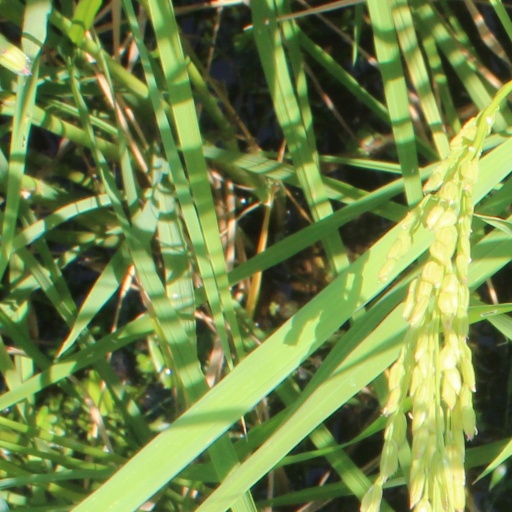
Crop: rice